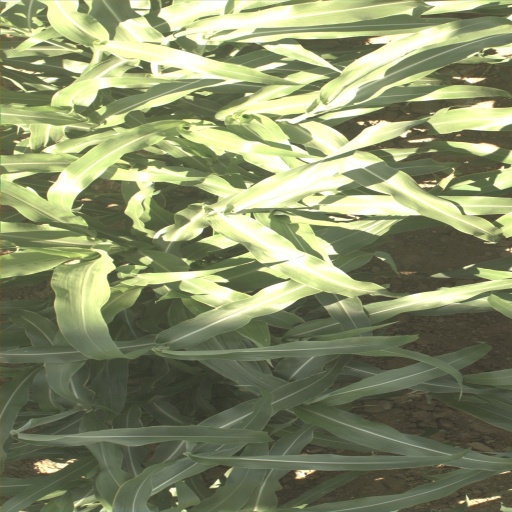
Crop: sorghum